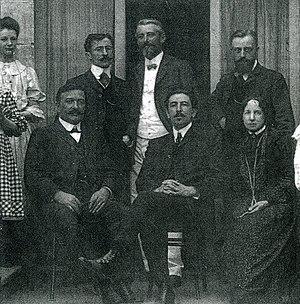
Emile Gaucher est debout derrière E. Fougerat au centre. Source Les Annales de Nantes et du Pays Nantais. Numéro 290. 2003
Émile-Arthur Gaucher, né à Blois le 2 février 1858, et mort à Challans le 21 mai 1909, est un sculpteur français.